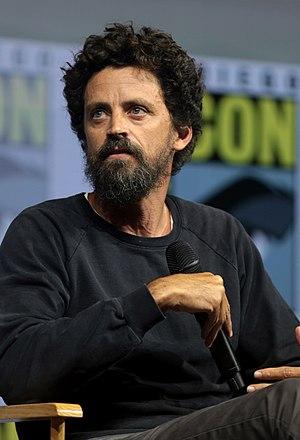
Bob Persichetti est un réalisateur, scénariste, storyboardeur et un animateur américain né le 17 janvier 1973. Il a notamment réalisé Spider-Man: New Generation avec Peter Ramsey et Rodney Rothman. Il a été directeur d’écriture et scénariste avec Irène Brignull sur Le Petit Prince de Mark Osborne. Il a été directeur d’écriture sur Le Chat potté et sur Shaun le mouton : La ferme contre-attaque.